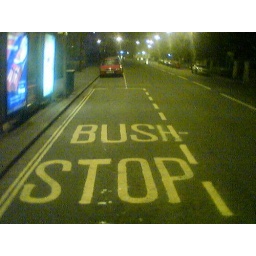
An alteration to the street markings for a bus stop in bristol. Taken in the runup to the Iraq invasion.